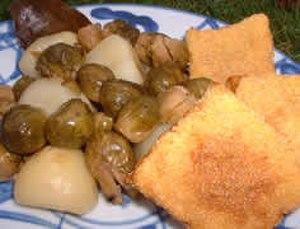
La cuisine est l'ensemble des techniques de préparation des aliments en vue de leur consommation par les êtres humains. La cuisine est diverse à travers le monde. Elle est l'un des éléments représentant la notion de terroir quand elle est le fruit des ressources naturelles et productions agricoles locales, des us et coutumes, de la culture et des croyances, du perfectionnement des techniques, des échanges entre peuples et cultures.